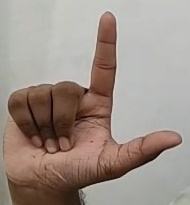
ASL sign: L